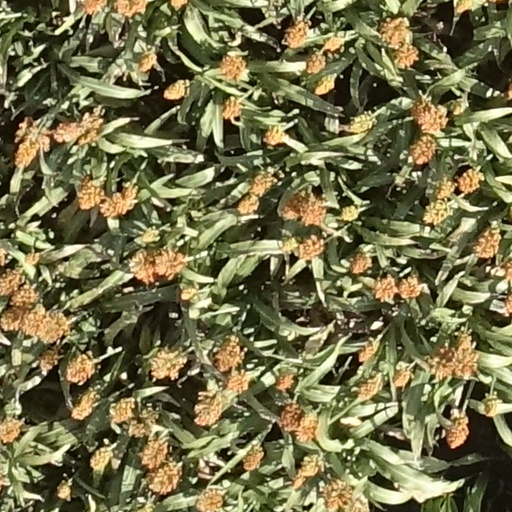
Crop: sorghum